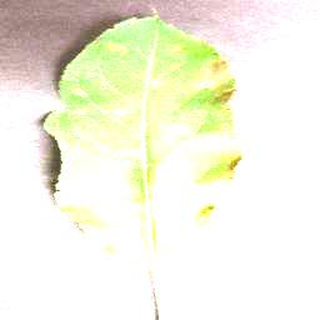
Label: apple_cedar_apple_rust